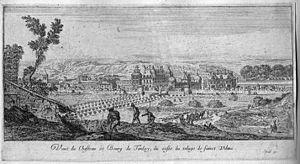
Veuë du Chasteau et Bourg de Tanlay, du coste du vilage de sainct Vilmé
Le château de Tanlay est un château Renaissance classé monument historique situé à Tanlay dans l'Yonne, en Bourgogne-Franche-Comté.